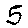
Label: 5